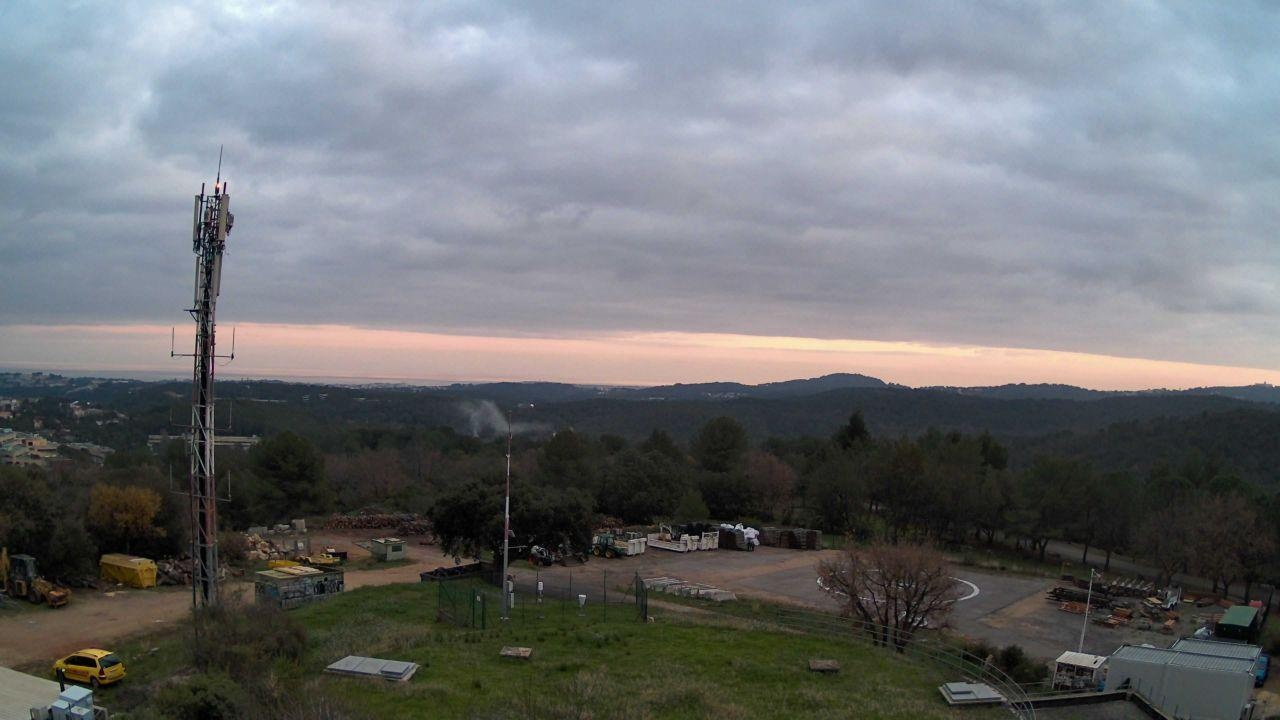
Fire: no
Smoke: yes